Mary, Queen of the World Cathedral

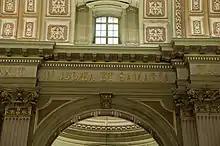
Golden letters adorn the inside of the cathedral

The aisles of the nave and the arches in the transept contain painting depicting historical events in the early days of Montreal (called Ville-Marie at the time). It contains nine paintings and still three empty spaces. The paintings are: